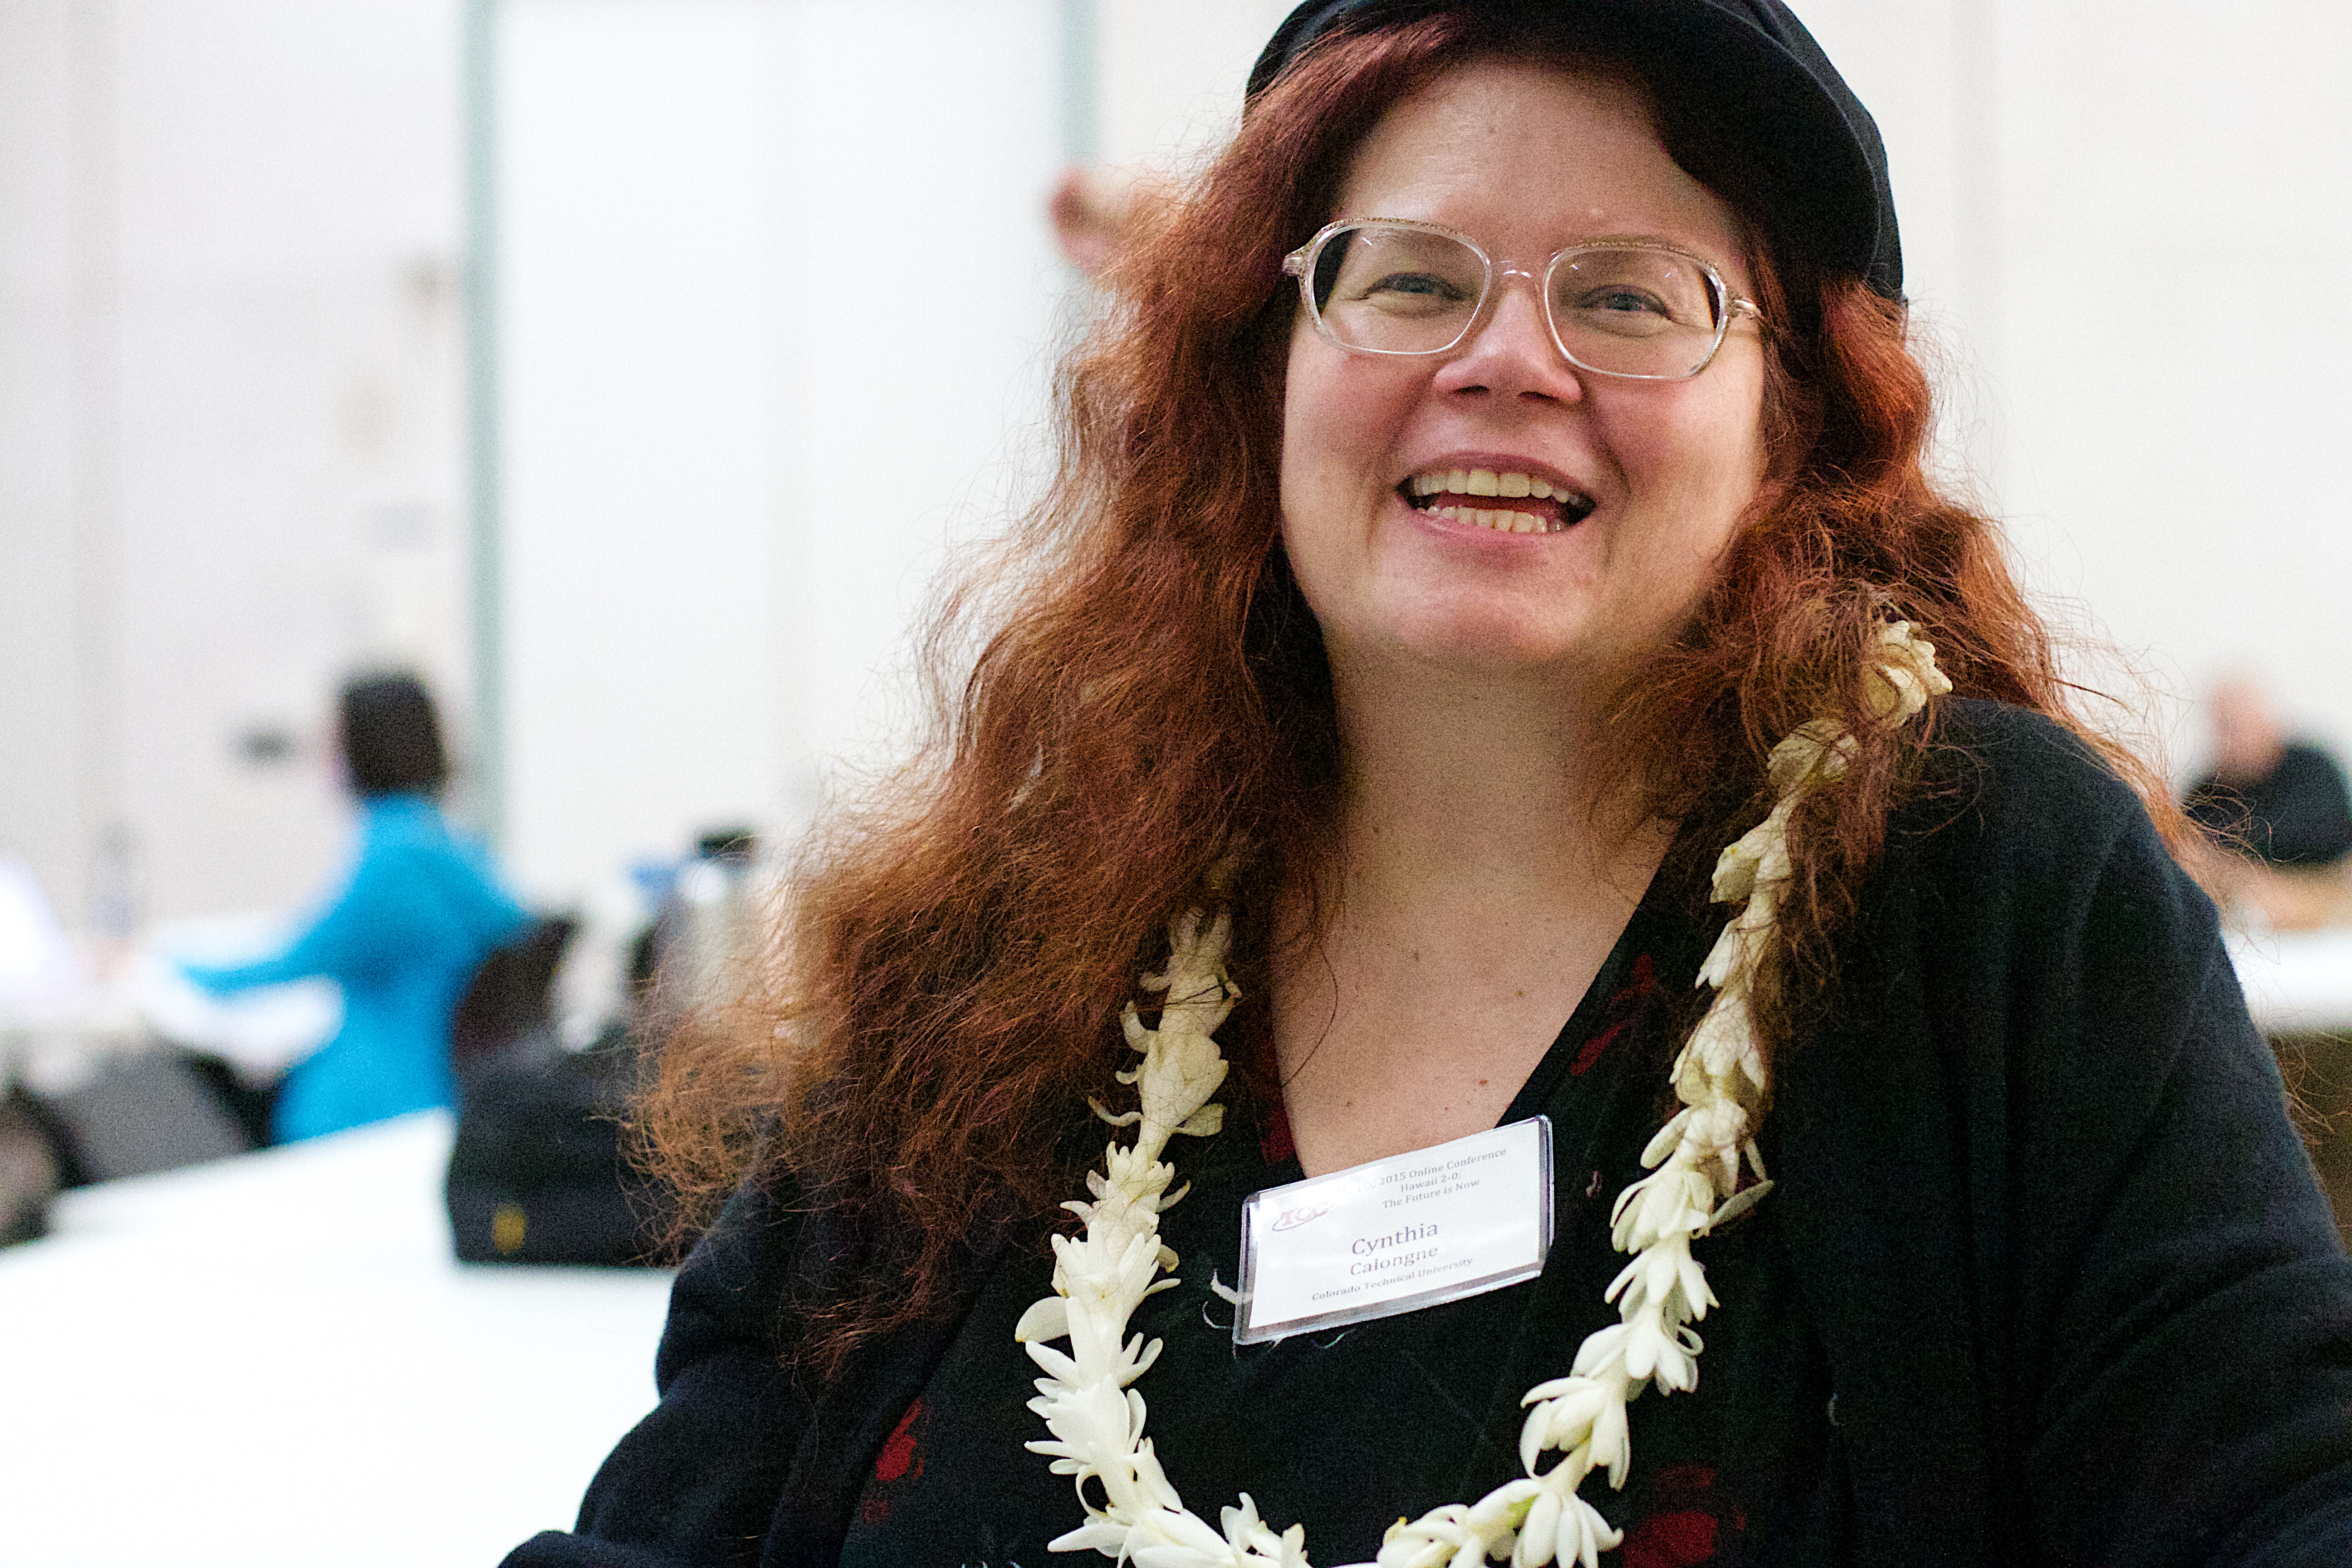
person, people, hair, fashion, lady, hairstyle, glasses, singing, facial hair